Mattanur

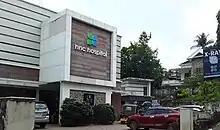
HNC hospital, mattanur

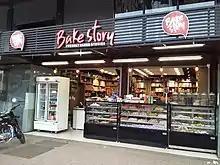
Mattannur town

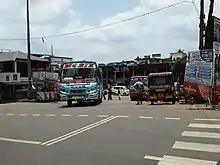
Mattanur bus station

Mattanur, also spelled as Mattannur, is a municipality and an aerotropolis in Kannur district, Kerala, India. Mattanur is about 27 km east of Kannur and Thalassery, two major towns of the district.